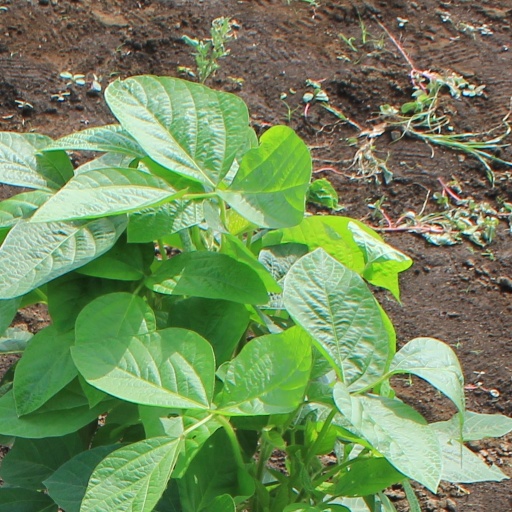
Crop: soybean